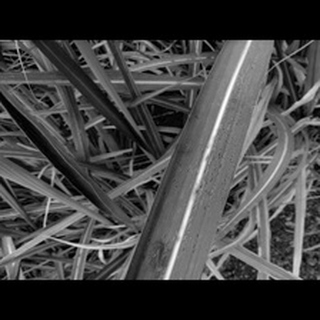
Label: sugarcane_rust